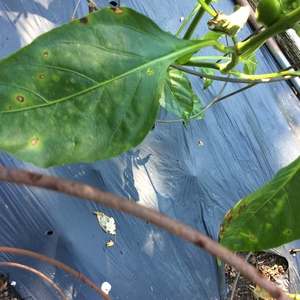
Labels: Bell_pepper leaf spot, Bell_pepper leaf spot